Luca Zuffi

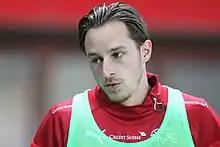
Zuffi with Switzerland in 2015

Luca Zuffi (born 27 March 1990) is a Swiss professional footballer who plays as midfielder for Winterthur.